Mazu

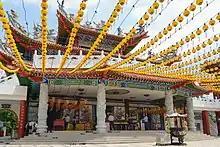
Thean Hou Temple in Kuala Lumpur, Malaysia

In addition to the legends surrounding her earthly life, Mazu figures in a number of Chinese myths: